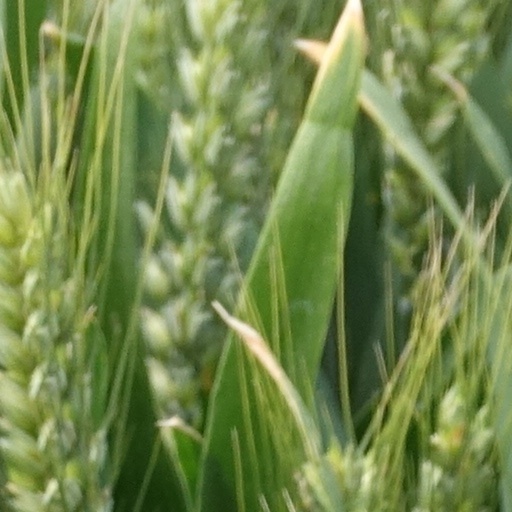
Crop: wheat